Russo-Turkish War (1877–1878)

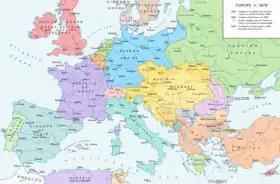
Europe after the Congress of Berlin in 1878 and the territorial and political rearrangement of the Balkan Peninsula.

The Turks maintained several fortresses around Pleven which the Russian and Romanian forces gradually reduced. The Romanian 4th Division led by General Gheorghe Manu took the Grivitsa redoubt after four bloody assaults and managed to keep it until the very end of the siege. The Siege of Plevna (July–December 1877) turned to victory only after Russian and Romanian forces cut off all supply routes to the fortified Ottomans. With supplies running low, Osman Pasha made an attempt to break the Russian siege in the direction of Opanets. On 9 December, in the middle of the night the Ottomans threw bridges over the Vit river and crossed it, attacked on a front and broke through the first line of Russian trenches. Here they fought hand to hand and bayonet to bayonet, with little advantage to either side. Outnumbering the Ottomans almost 5 to 1, the Russians drove the Ottomans back across the Vit. Osman Pasha was wounded in the leg by a stray bullet, which killed his horse beneath him. Making a brief stand, the Ottomans eventually found themselves driven back into the city, losing 5,000 men to the Russians' 2,000. The next day, Osman surrendered the city, the garrison, and his sword to the Romanian colonel, Mihail Cerchez. He was treated honorably, but his troops perished in the snow by the thousands as they straggled off into captivity.